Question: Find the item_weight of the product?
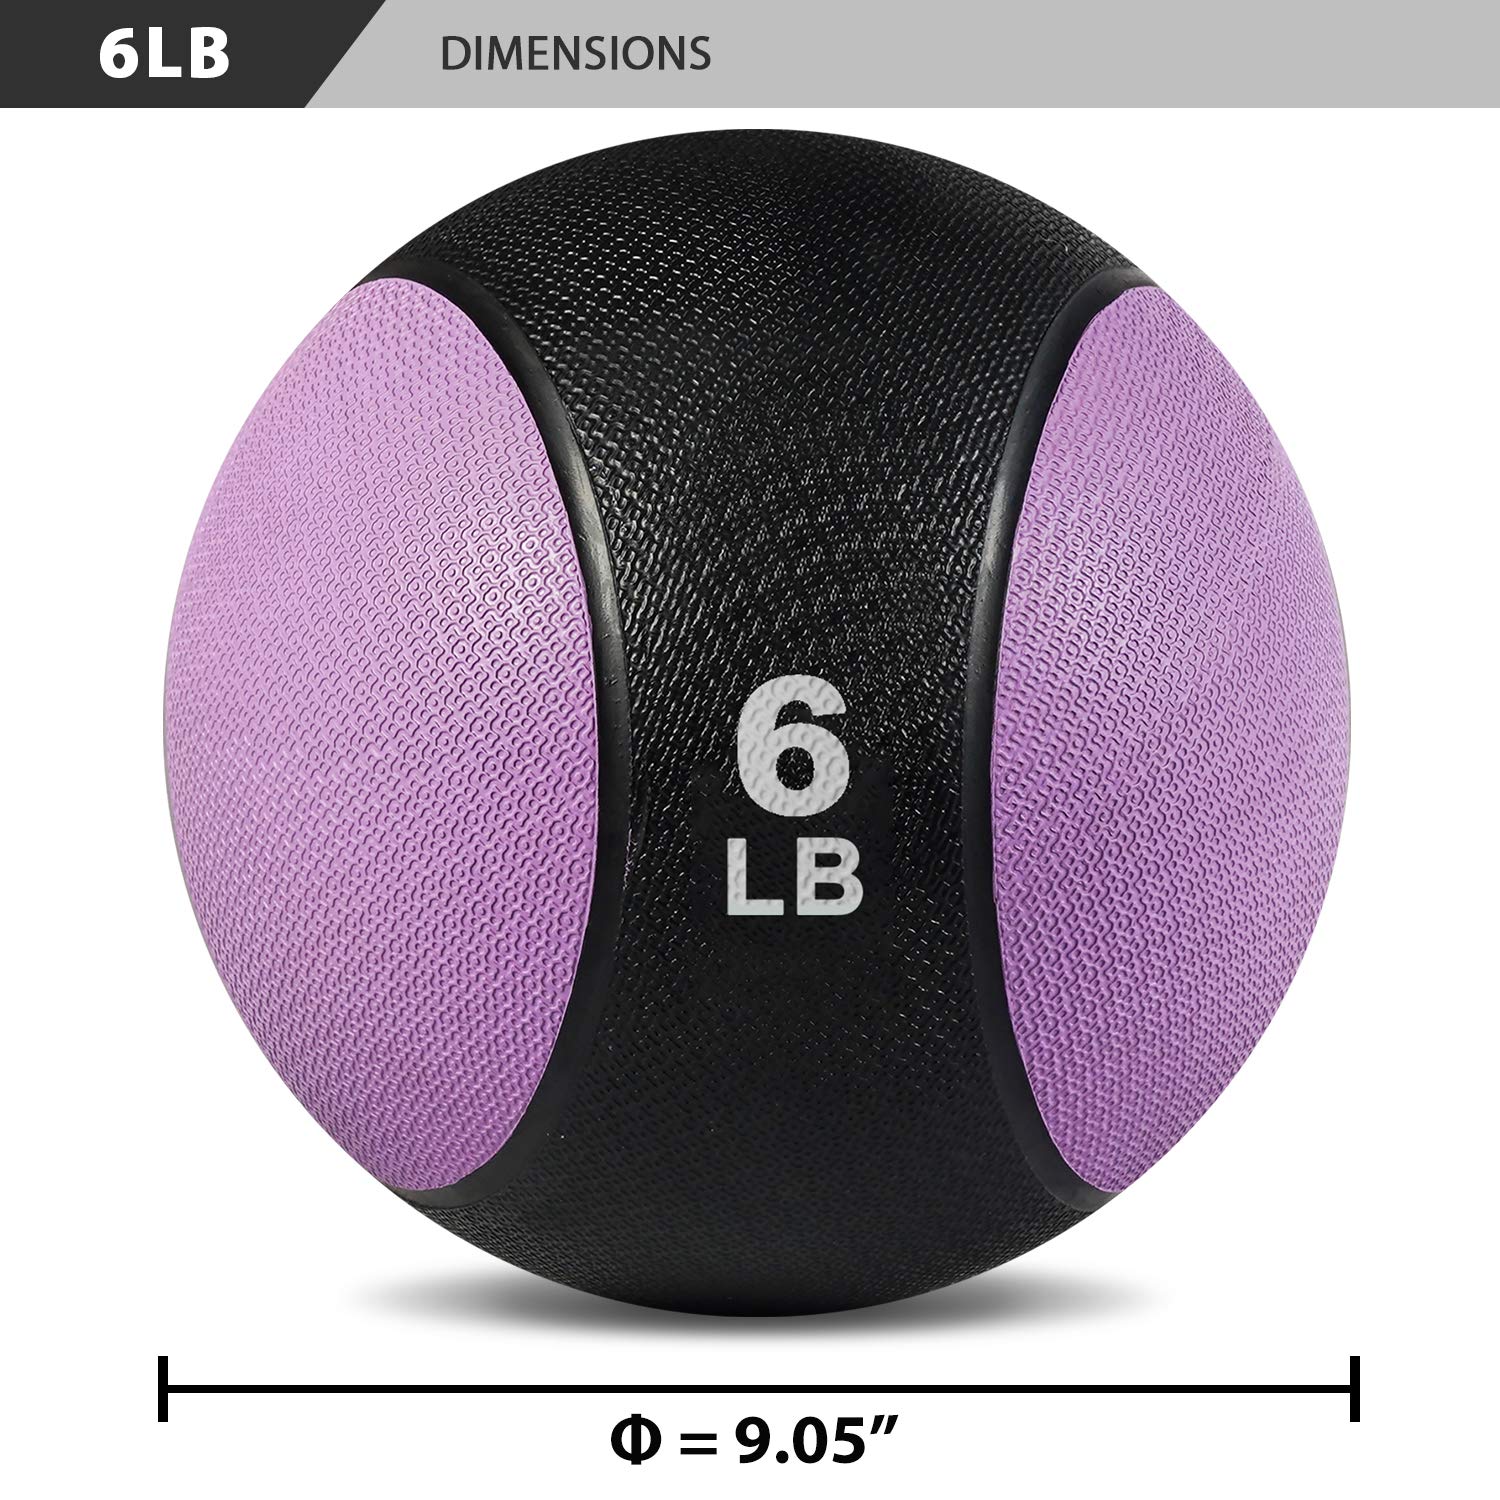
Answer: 6.0 pound